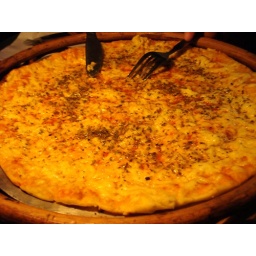
Cheese pizza by yellow light